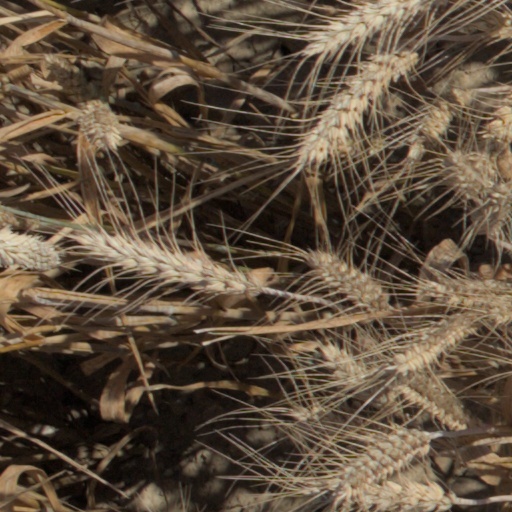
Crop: wheat